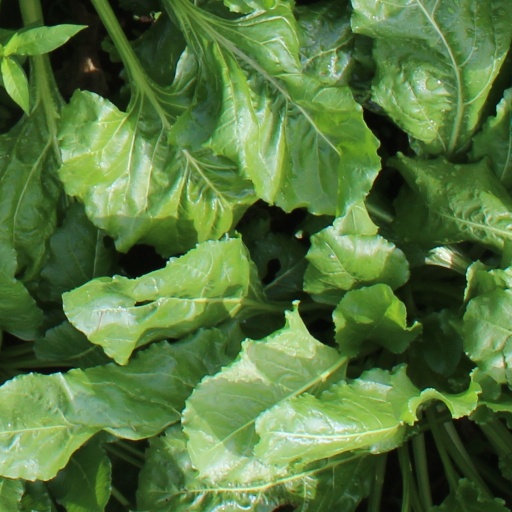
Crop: sugar beet